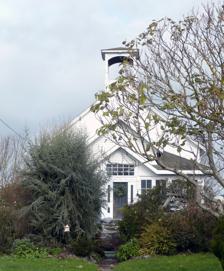
Building: Grizzly Bluff School
Country: United States of America
Year built: 1871
United States historic place Grizzly Bluff School U.S. National Register of Historic Places Grizzly Bluff School in 2012 Show map of California Show map of the United States Location Grizzly Bluff Road & East Ferry Road, California , United States Coordinates 40°33′46″N 124°10′18″W / 40.56276°N 124.17163°W / 40.56276; -124.17163 Built 1871 Architect John Davenport & Tom Dix Architectural style Greek Revival NRHP reference No. 79000476 Added to NRHP 1979 The Grizzly Bluff School was an historic school in the farm fields outside Ferndale, California . Students came from the surrounding Eel River valley to attend a one-room school earlier than the construction of the first known school building. Tom Dix and John Davenport built the current building in 1871, and the ornamental windbreak was planted in 1878. In the 1880s, the building was moved away from the road and placed on a new foundation. Old Presbyterian Church at Grizzly Bluff In 1900, more space was needed to support a large number of students and the old Presbyterian Church nearby was converted to schoolrooms. By 1976, the school continued only grades one through four. Students from fifth grade attended Ferndale Elementary School. Grizzly Bluff School closed its doors for the last time on 30 June 30, 1989. References